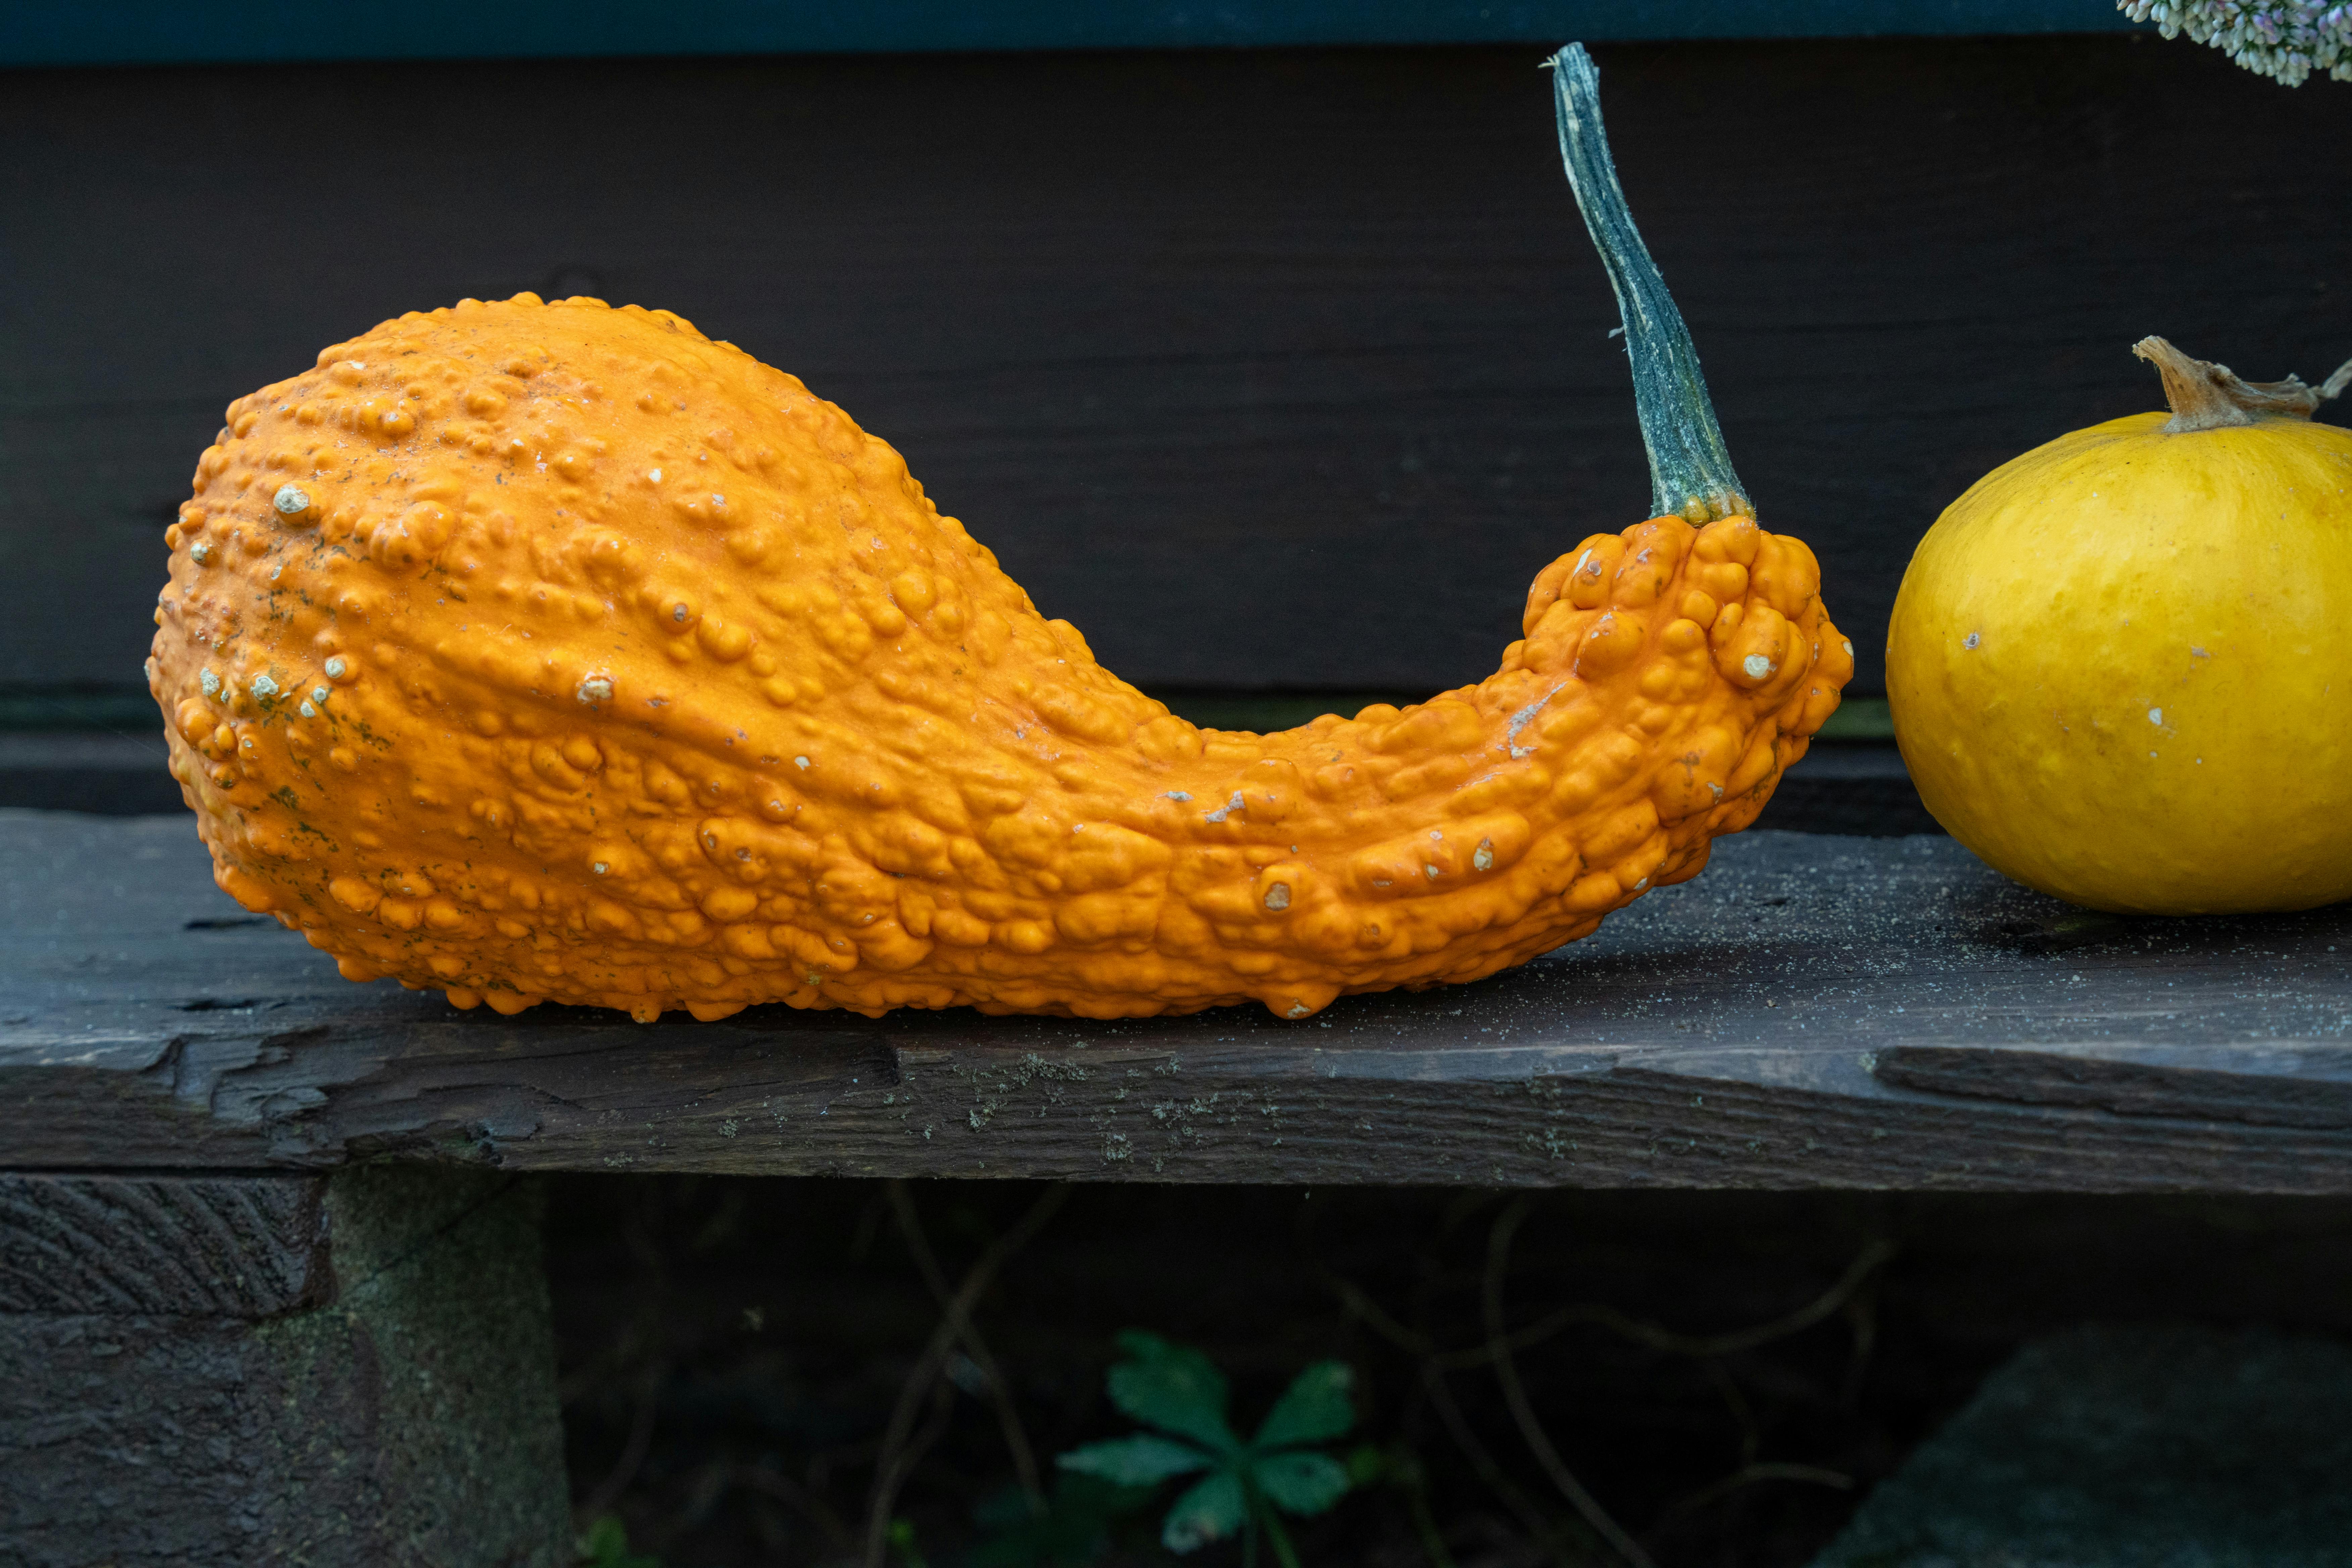
fruit, natural foods, winter squash, wood, food, squash, calabaza, creative arts, staple food, art, gourd, vegetable, ingredient, superfood, produce, woolen, natural material, fashion accessory, accessory fruit, local food, peel, cucurbita, still life photography, plant, vegan nutrition, crochet, still life, seedless fruit, thread, wool, knitting, Food group, cucumber, and melon family